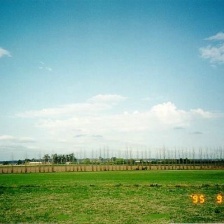
Cloud type: Stratus